Bridge in Upper Merion Township

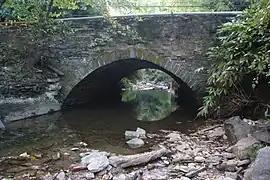
Bridge in Upper Merion Township in September 2012

Bridge in Upper Merion Township is a historic stone arch bridge located at Gulph Mills in Upper Merion Township, Pennsylvania. The bridge was built in 1789. It has a single span with a width of 34 feet (10.4 m), and an overall length of . The bridge crosses Gulph Creek.